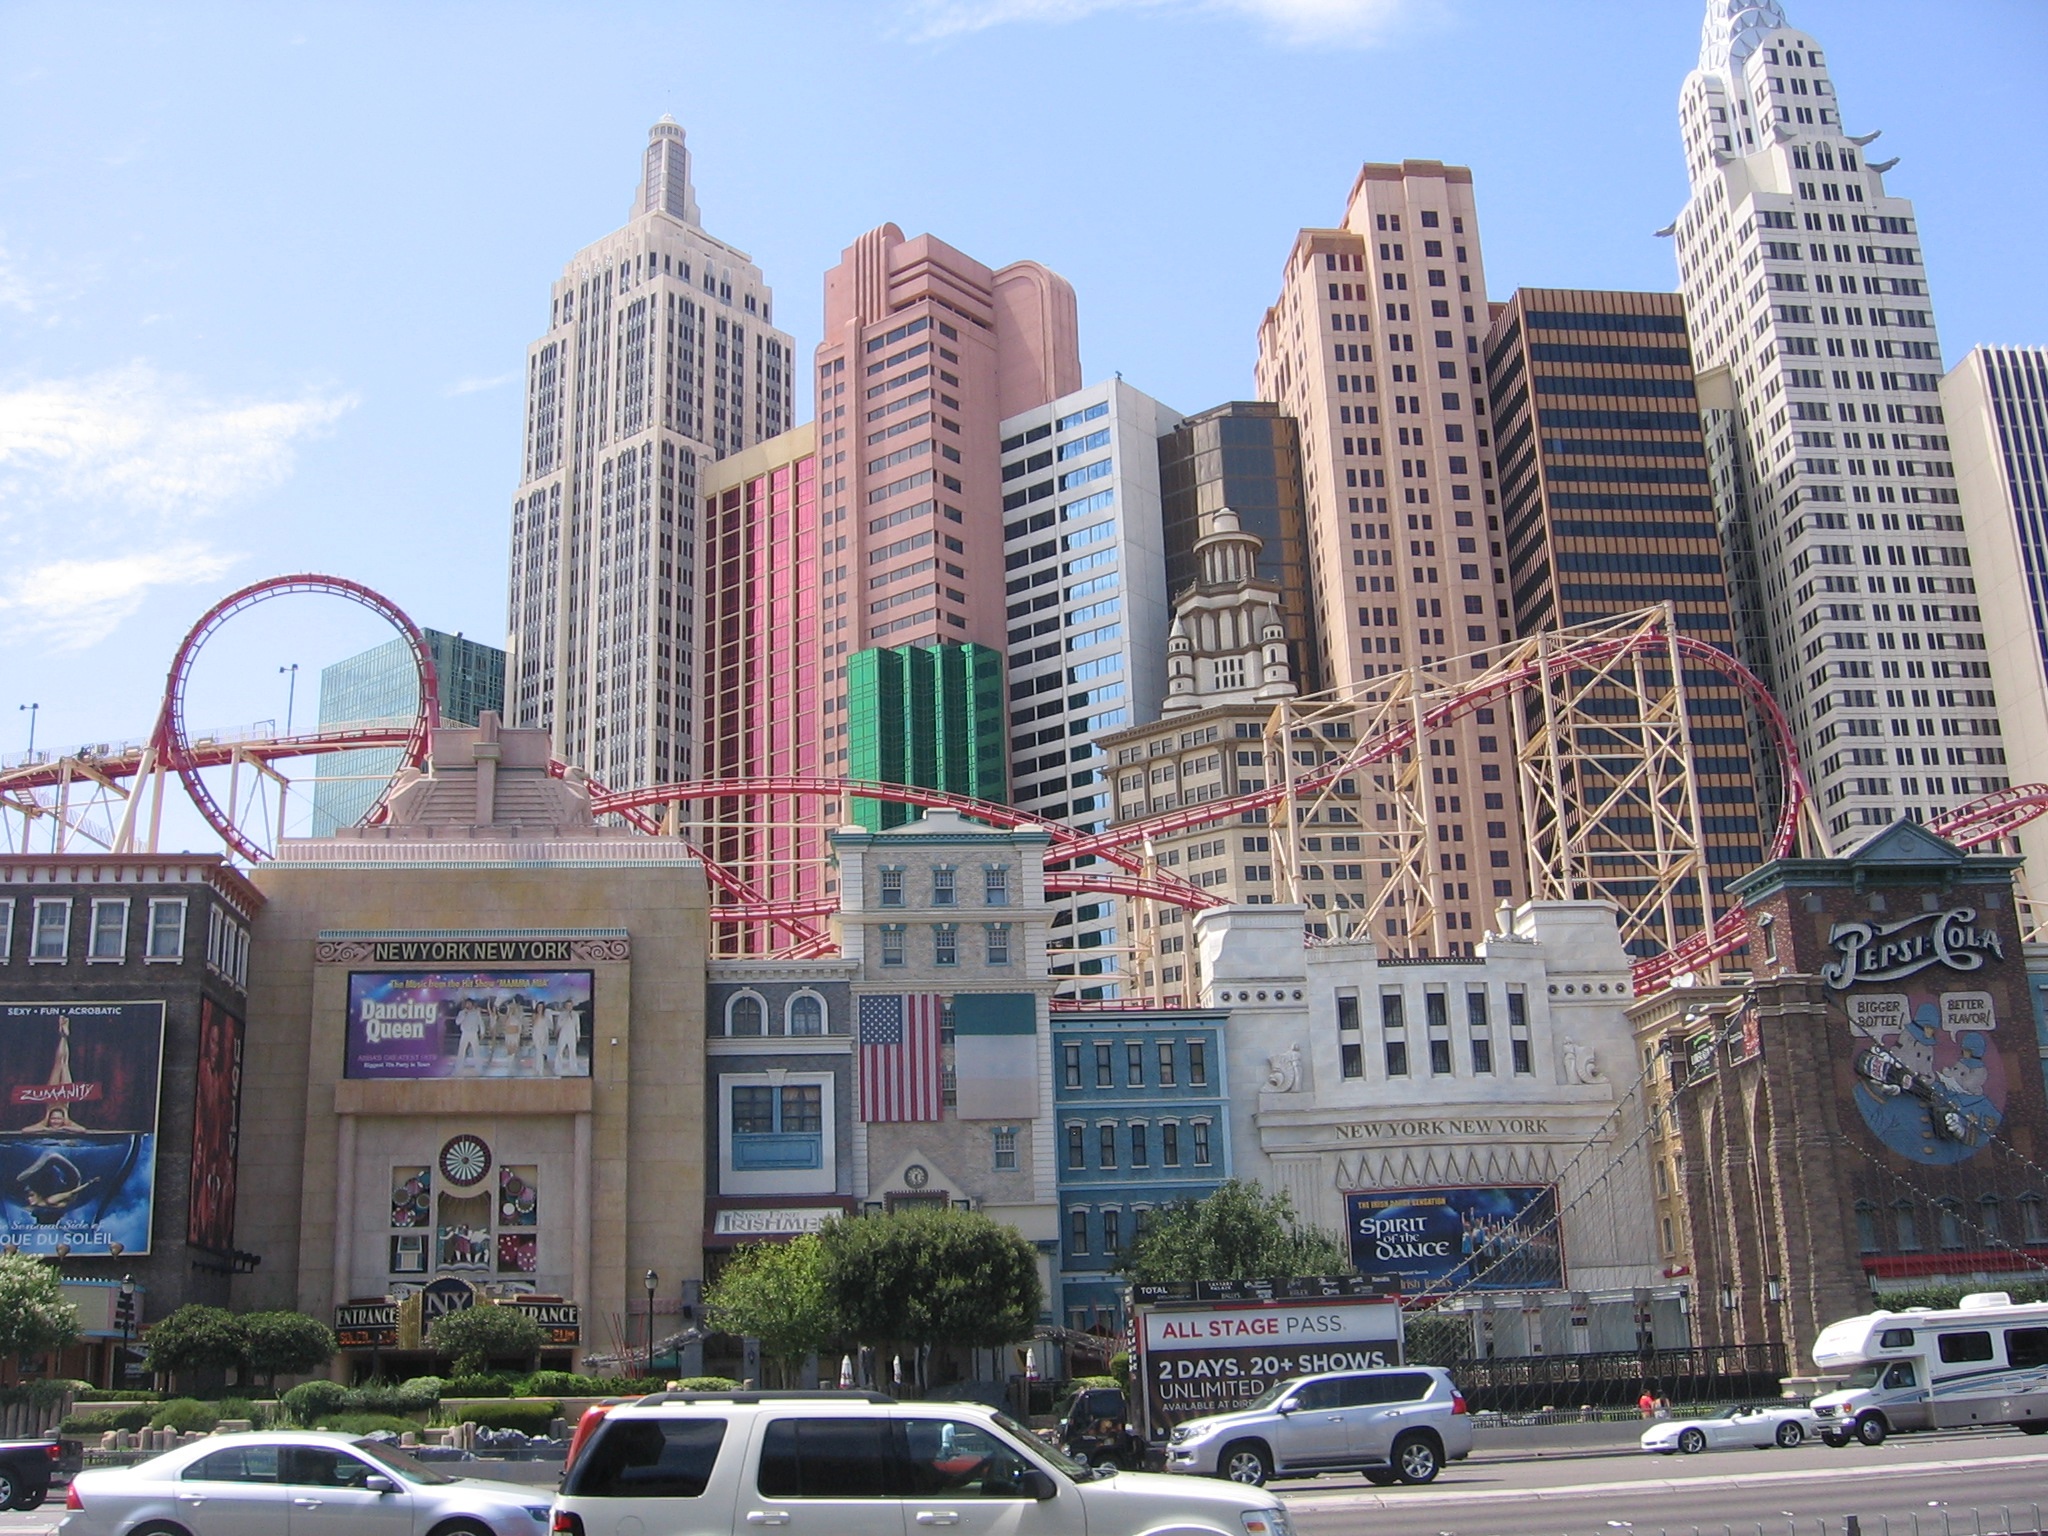
architecture, road, skyline, street, building, city, skyscraper, cityscape, downtown, tower, plaza, landmark, facade, tower block, nevada, casino, metropolis, neighbourhood, las vegas, urban area, residential area, human settlement, metropolitan area, new york theme